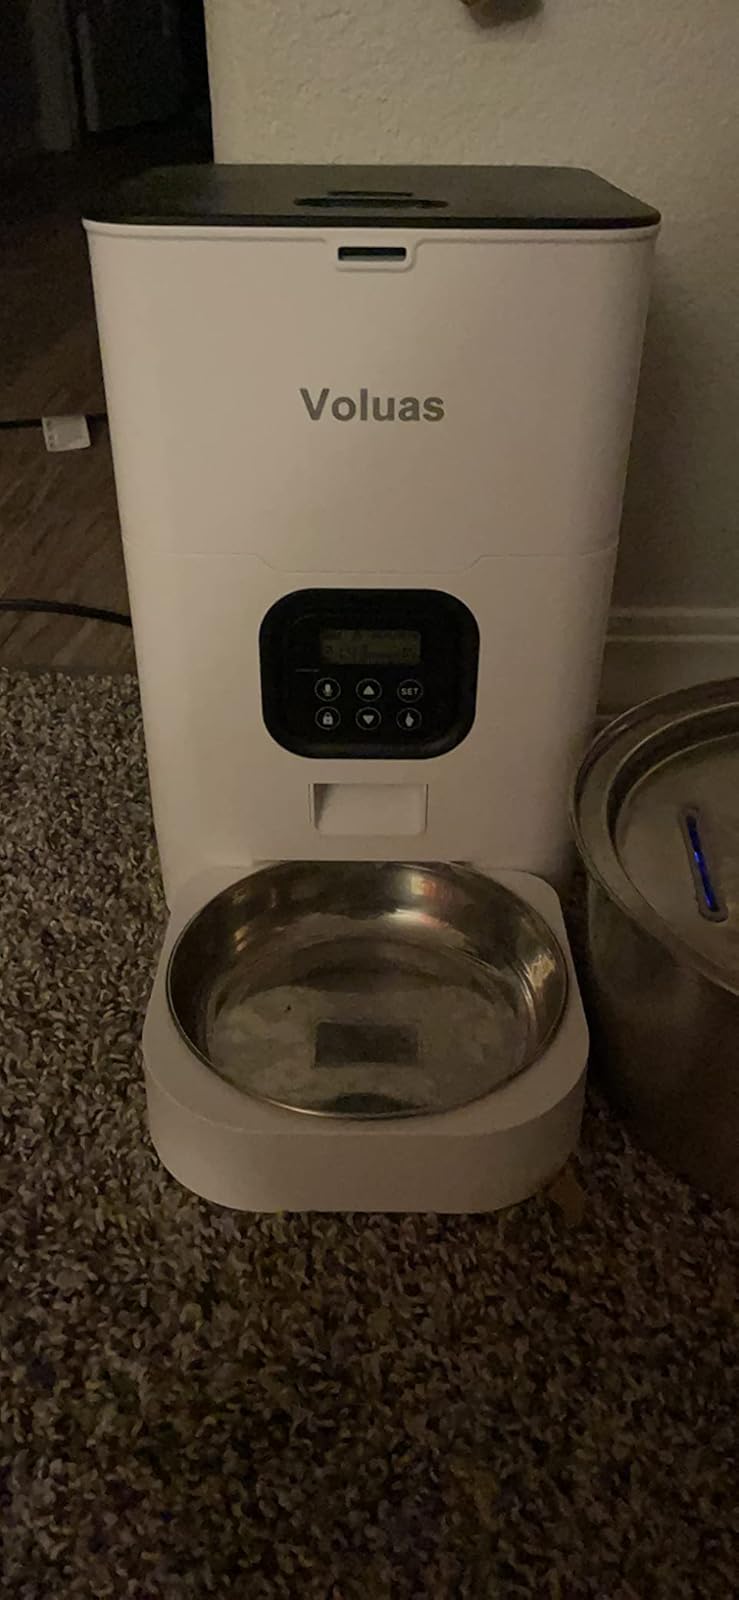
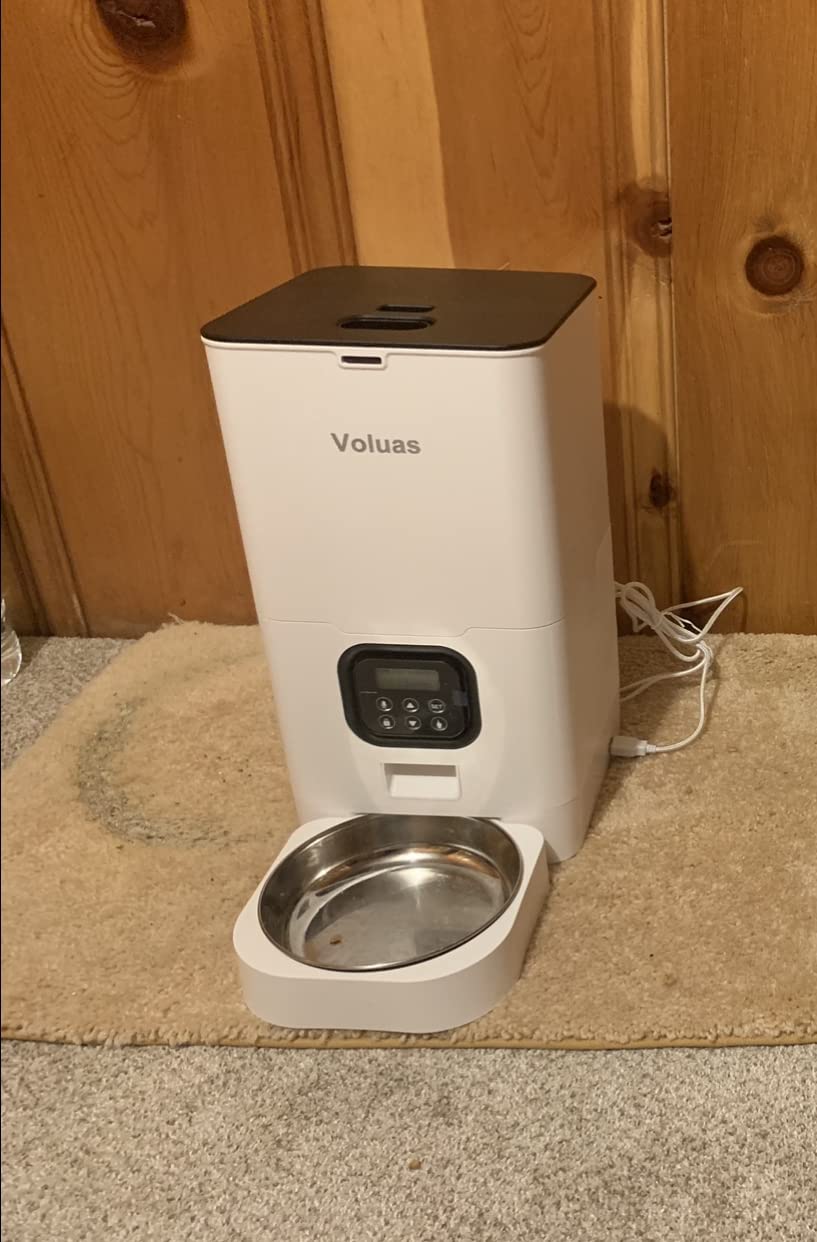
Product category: items_feeder
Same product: yes